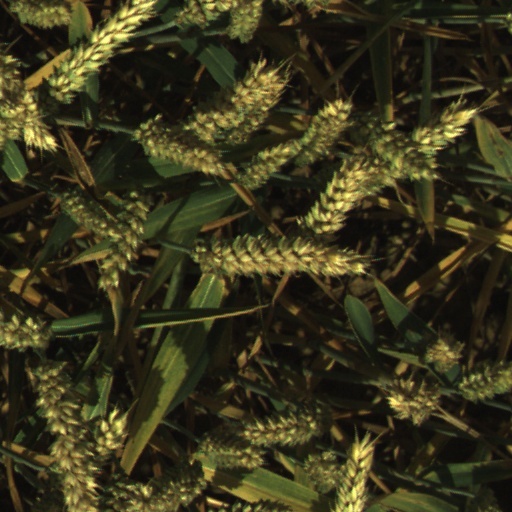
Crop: wheat